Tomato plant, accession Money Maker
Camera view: bottom (45 deg); turntable rotation: 0 degrees
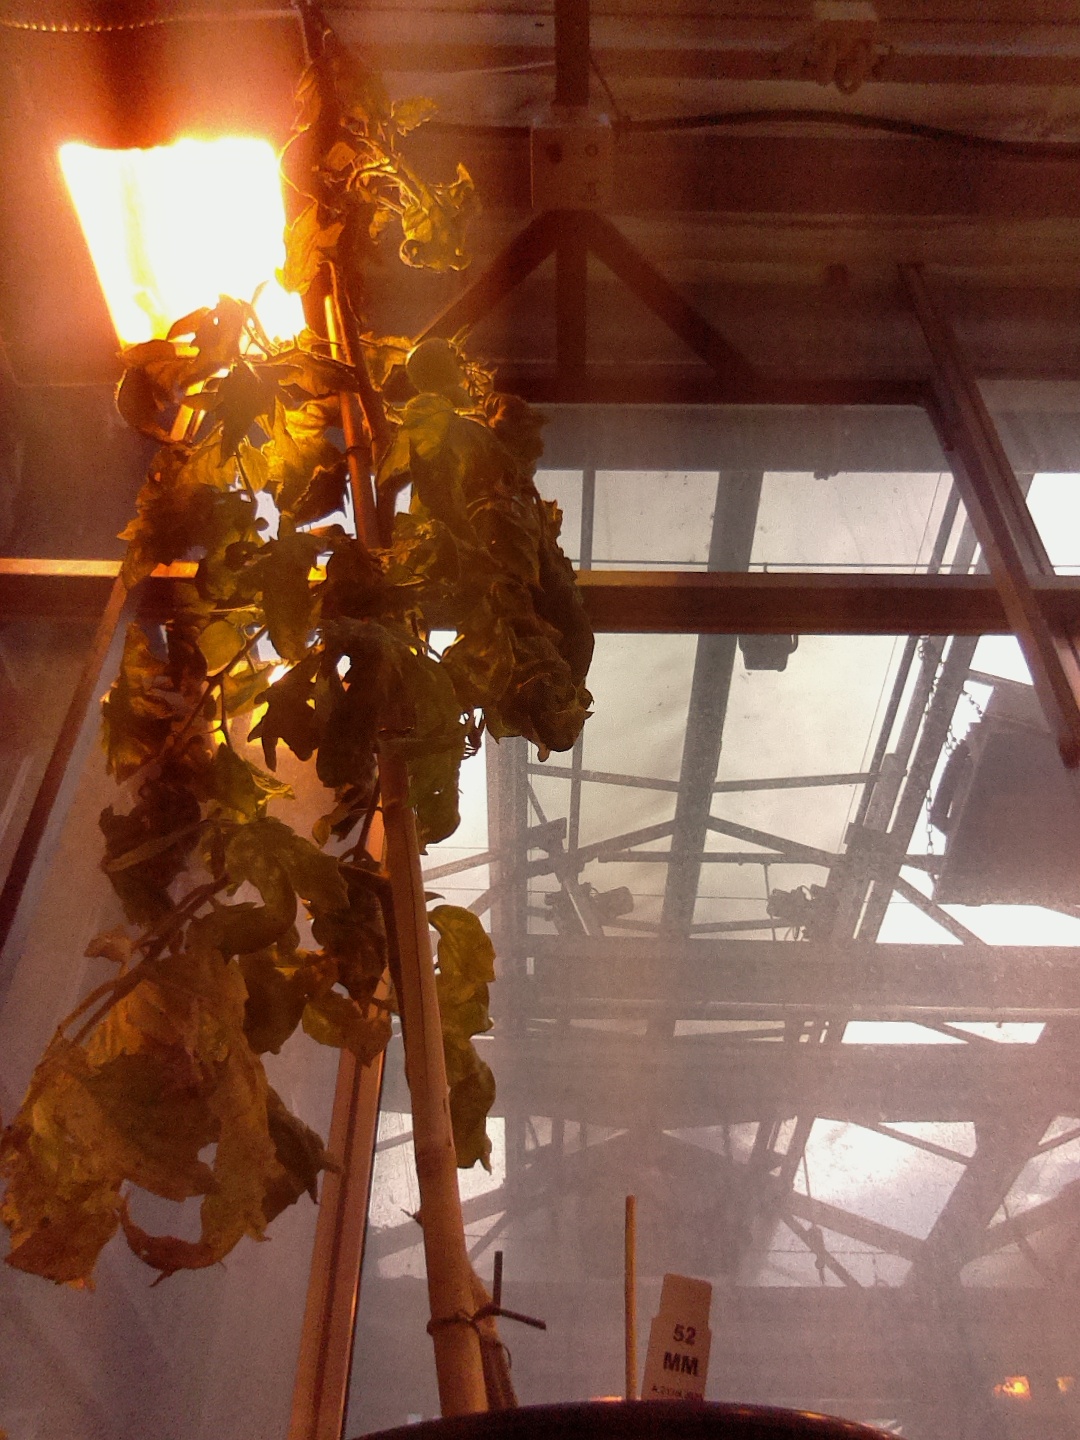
BBCH growth stage 77: 70%-80% of final fruit size